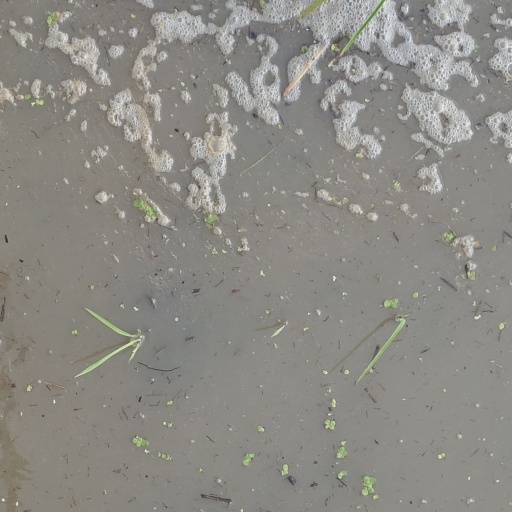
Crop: rice